Beefcake the Mighty

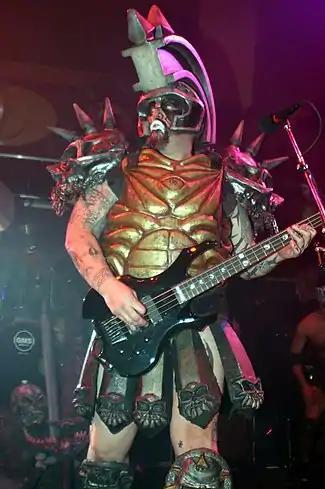
Todd Evans as Beefcake the Mighty live on stage

Beefcake the Mighty has had relatively few fundamental design changes in his armor from his inception: he has always worn a perversion of the Roman legionnaire armor, though his helmet somewhat resembles the corinthian style helmets of Greece. However, as Gwar became more successful, they had more resources to upgrade their costumes (which began primarily as papier-mache). Most of the changes have been subtle, and were/are largely based on available materials and the bassist's size (Evans was reputed to be much larger than either Bishop or Orr, both large men themselves).